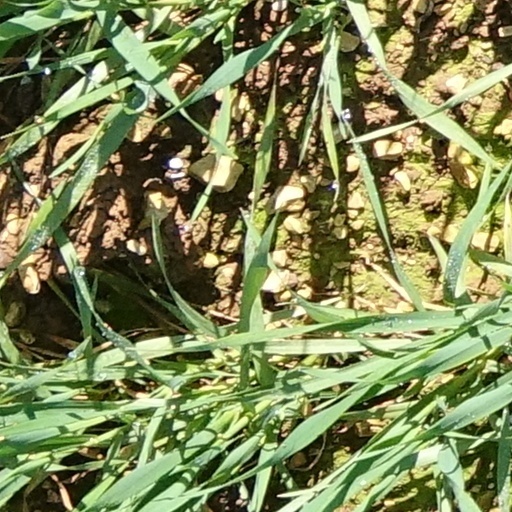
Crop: wheat